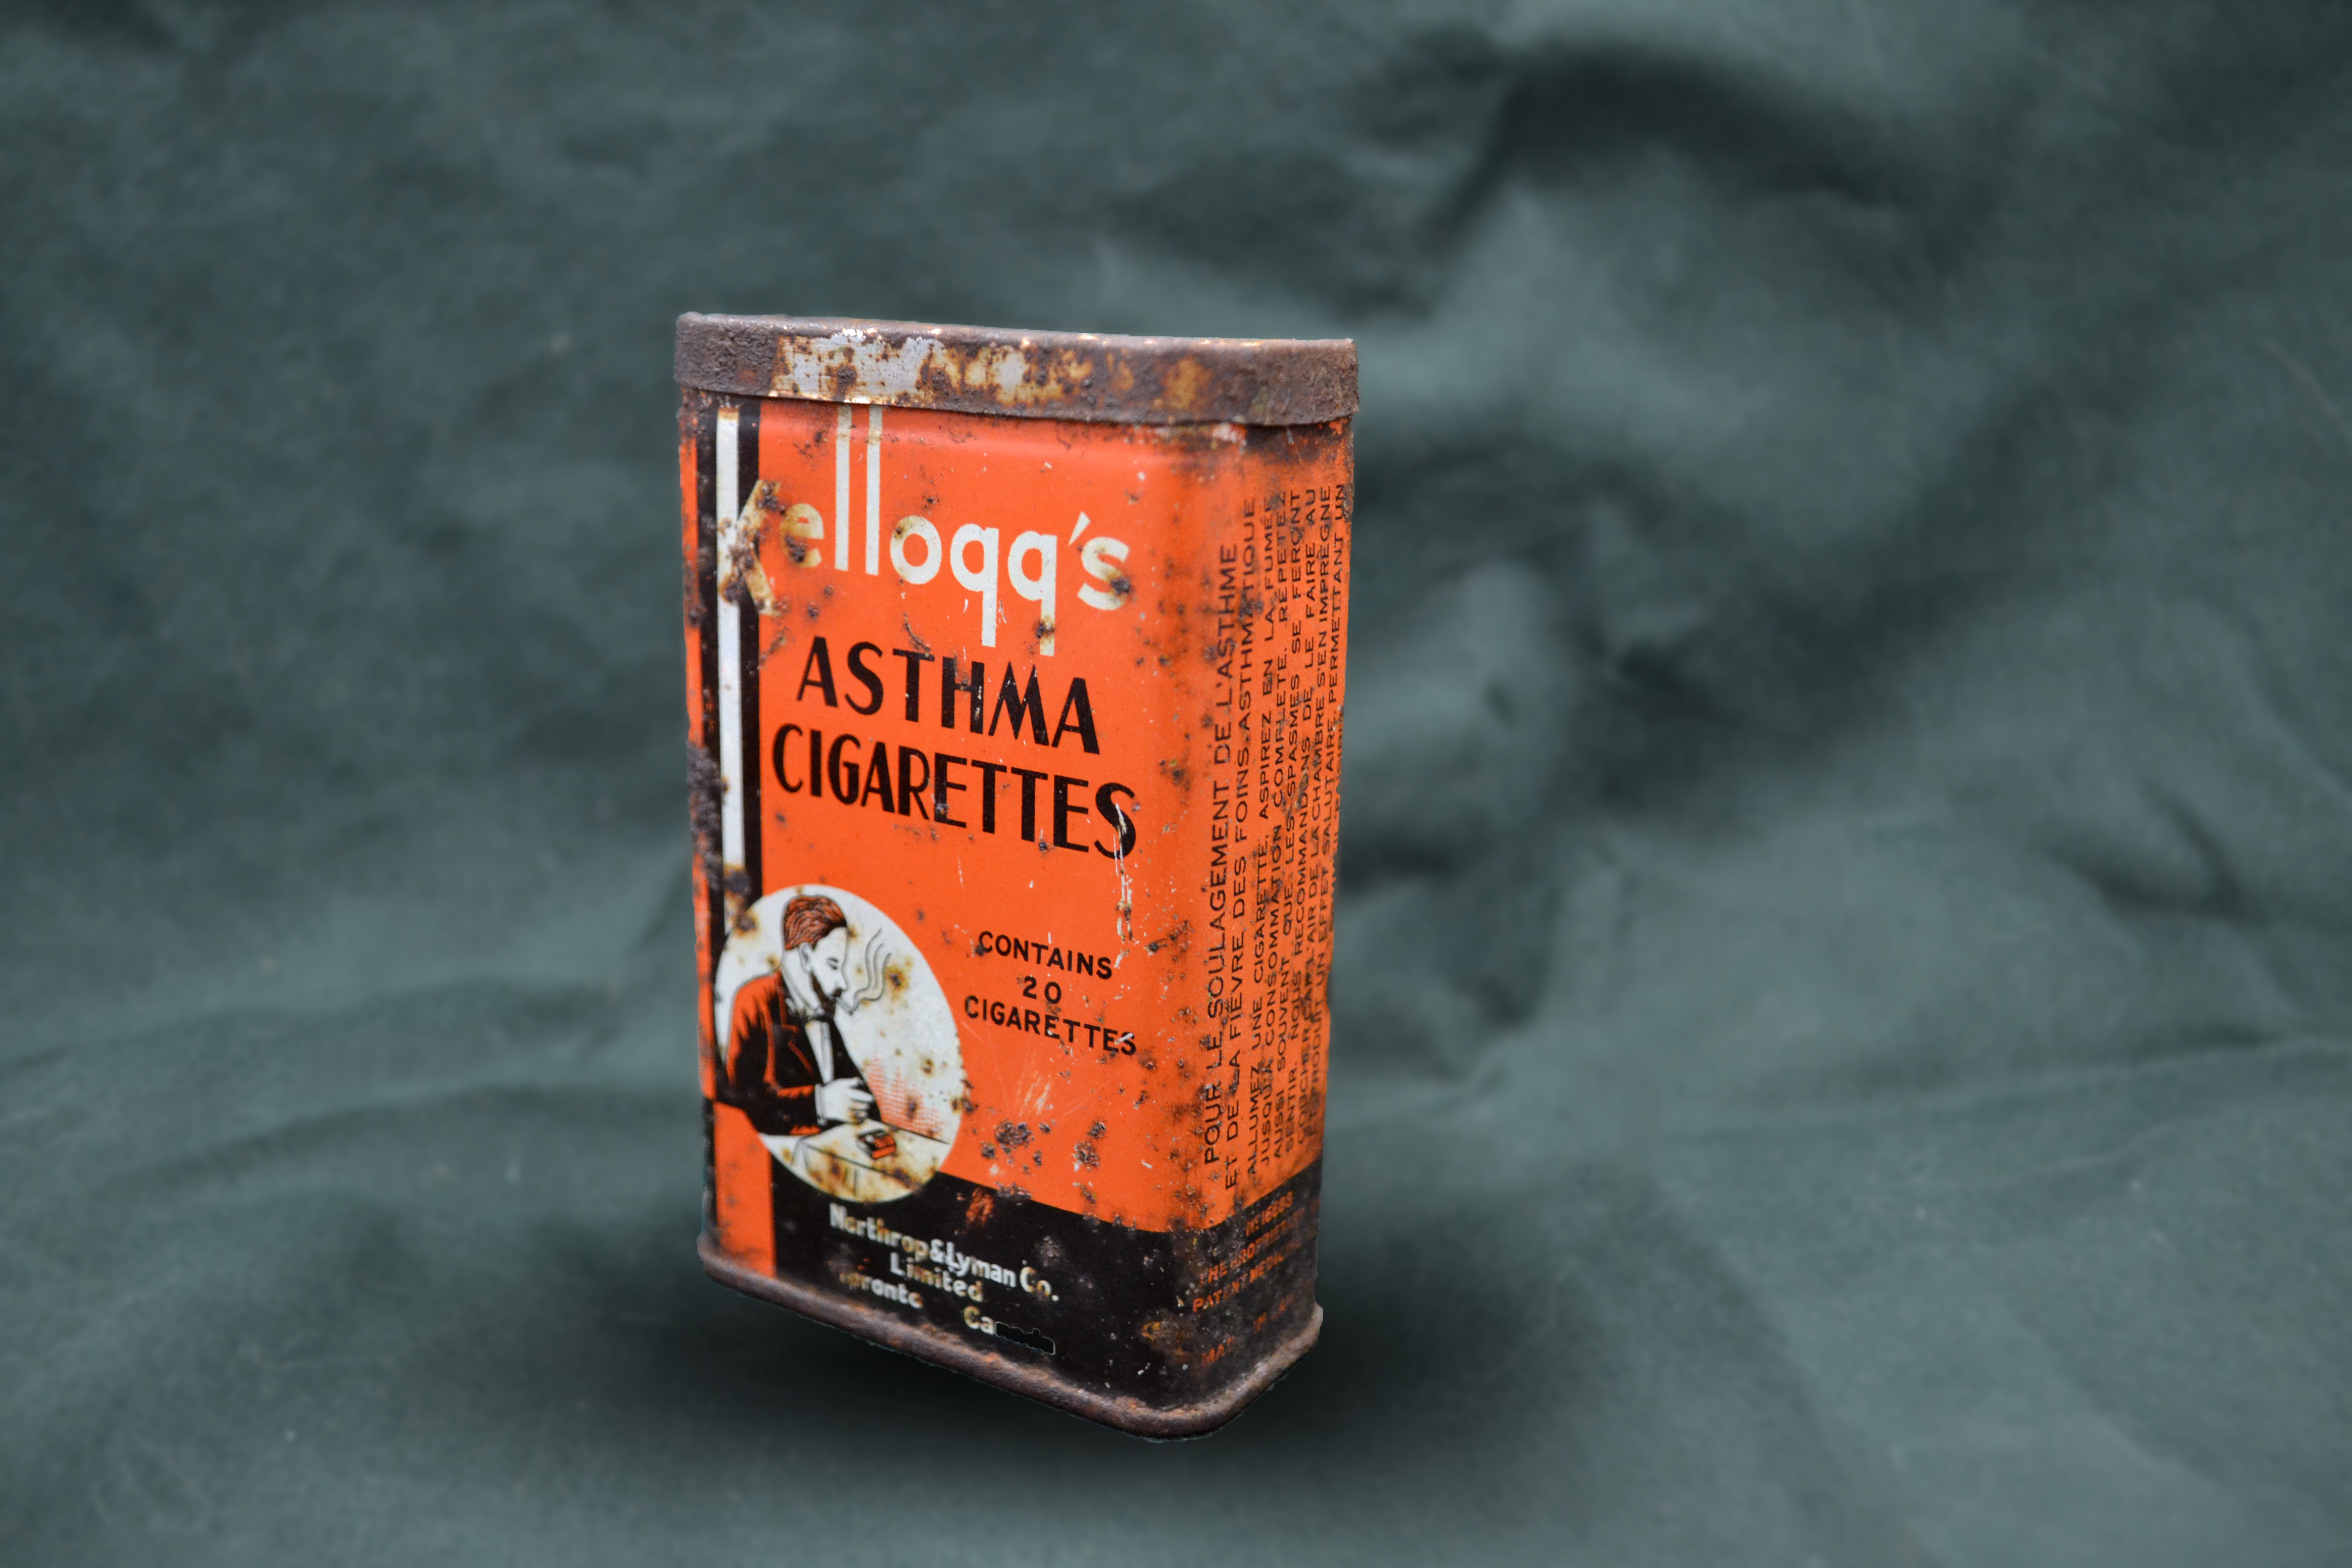
nature, person, plant, white, flower, smoke, smoking, allergy, aroma, rust, young, meal, food, herb, natural, child, care, botany, yellow, medicine, health, botanical, material, alternative, lung, caucasian, cigarettes, little, breath, graphic, cigar, drug, diet, breathing, organic, botanic, tin, flu, ill, medical, sick, illness, infection, influenza, cough, virus, therapy, aromatherapy, medication, treatment, bio, healthcare, herbal, disease, remedy, inhalation, inhaling, asthma, inhaler, asthmatic, allergic, respiratory, kelloggs, additive, sleep aid, respiration